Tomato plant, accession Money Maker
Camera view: bottom (45 deg); turntable rotation: 150 degrees
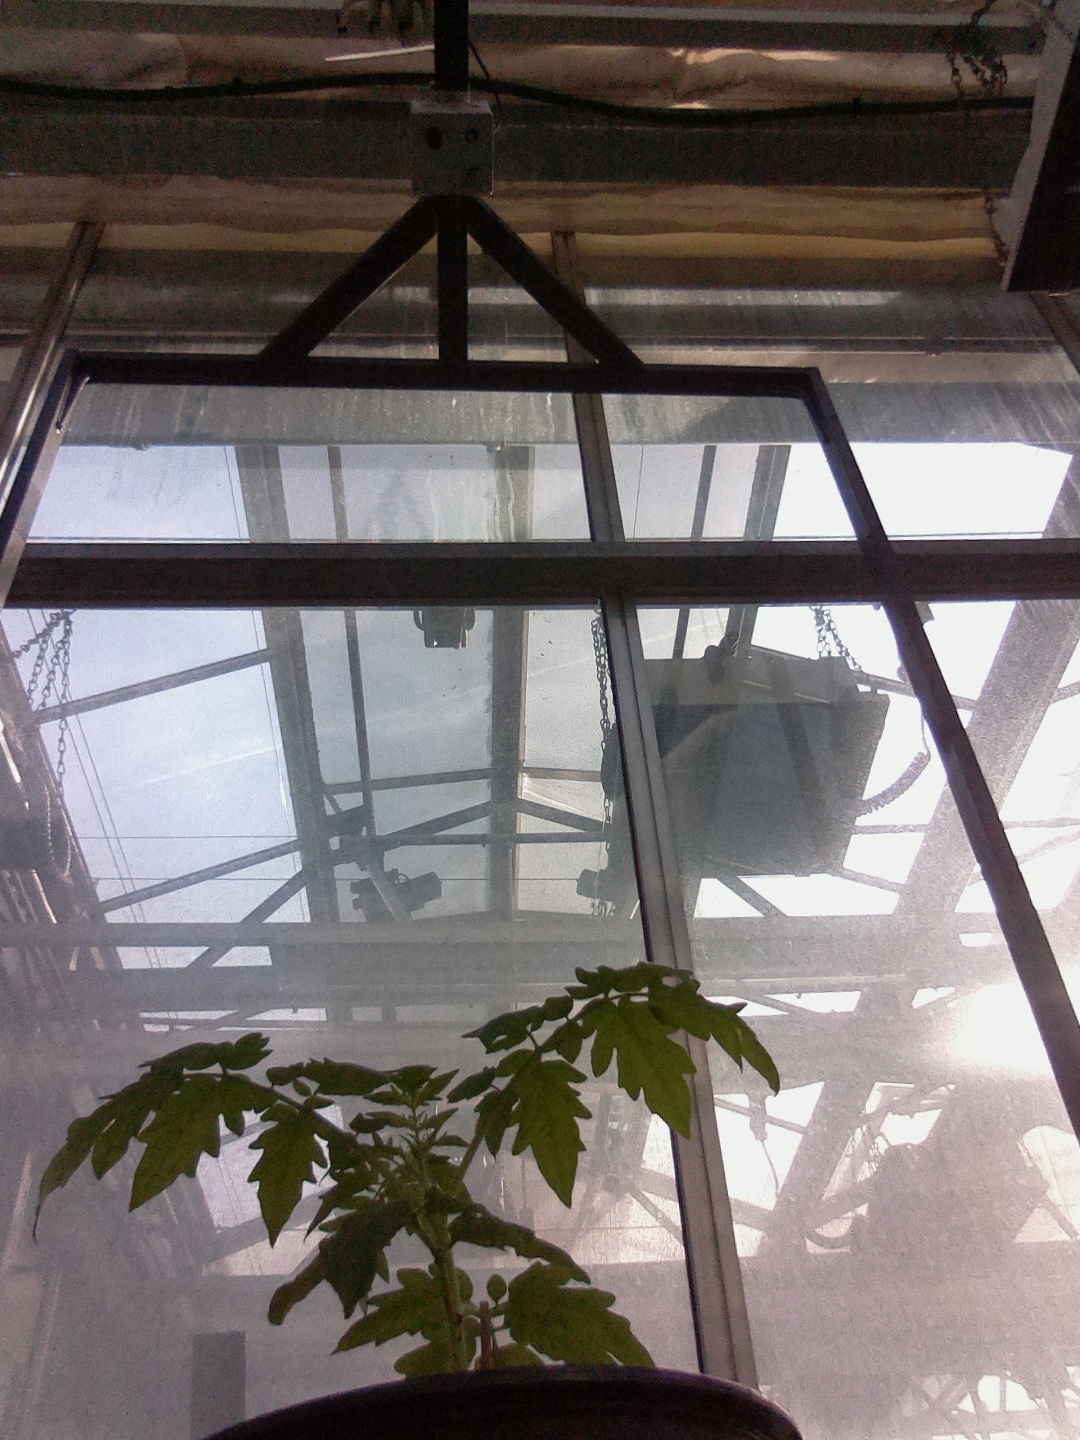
BBCH growth stage 13: 6 of true leaves visible